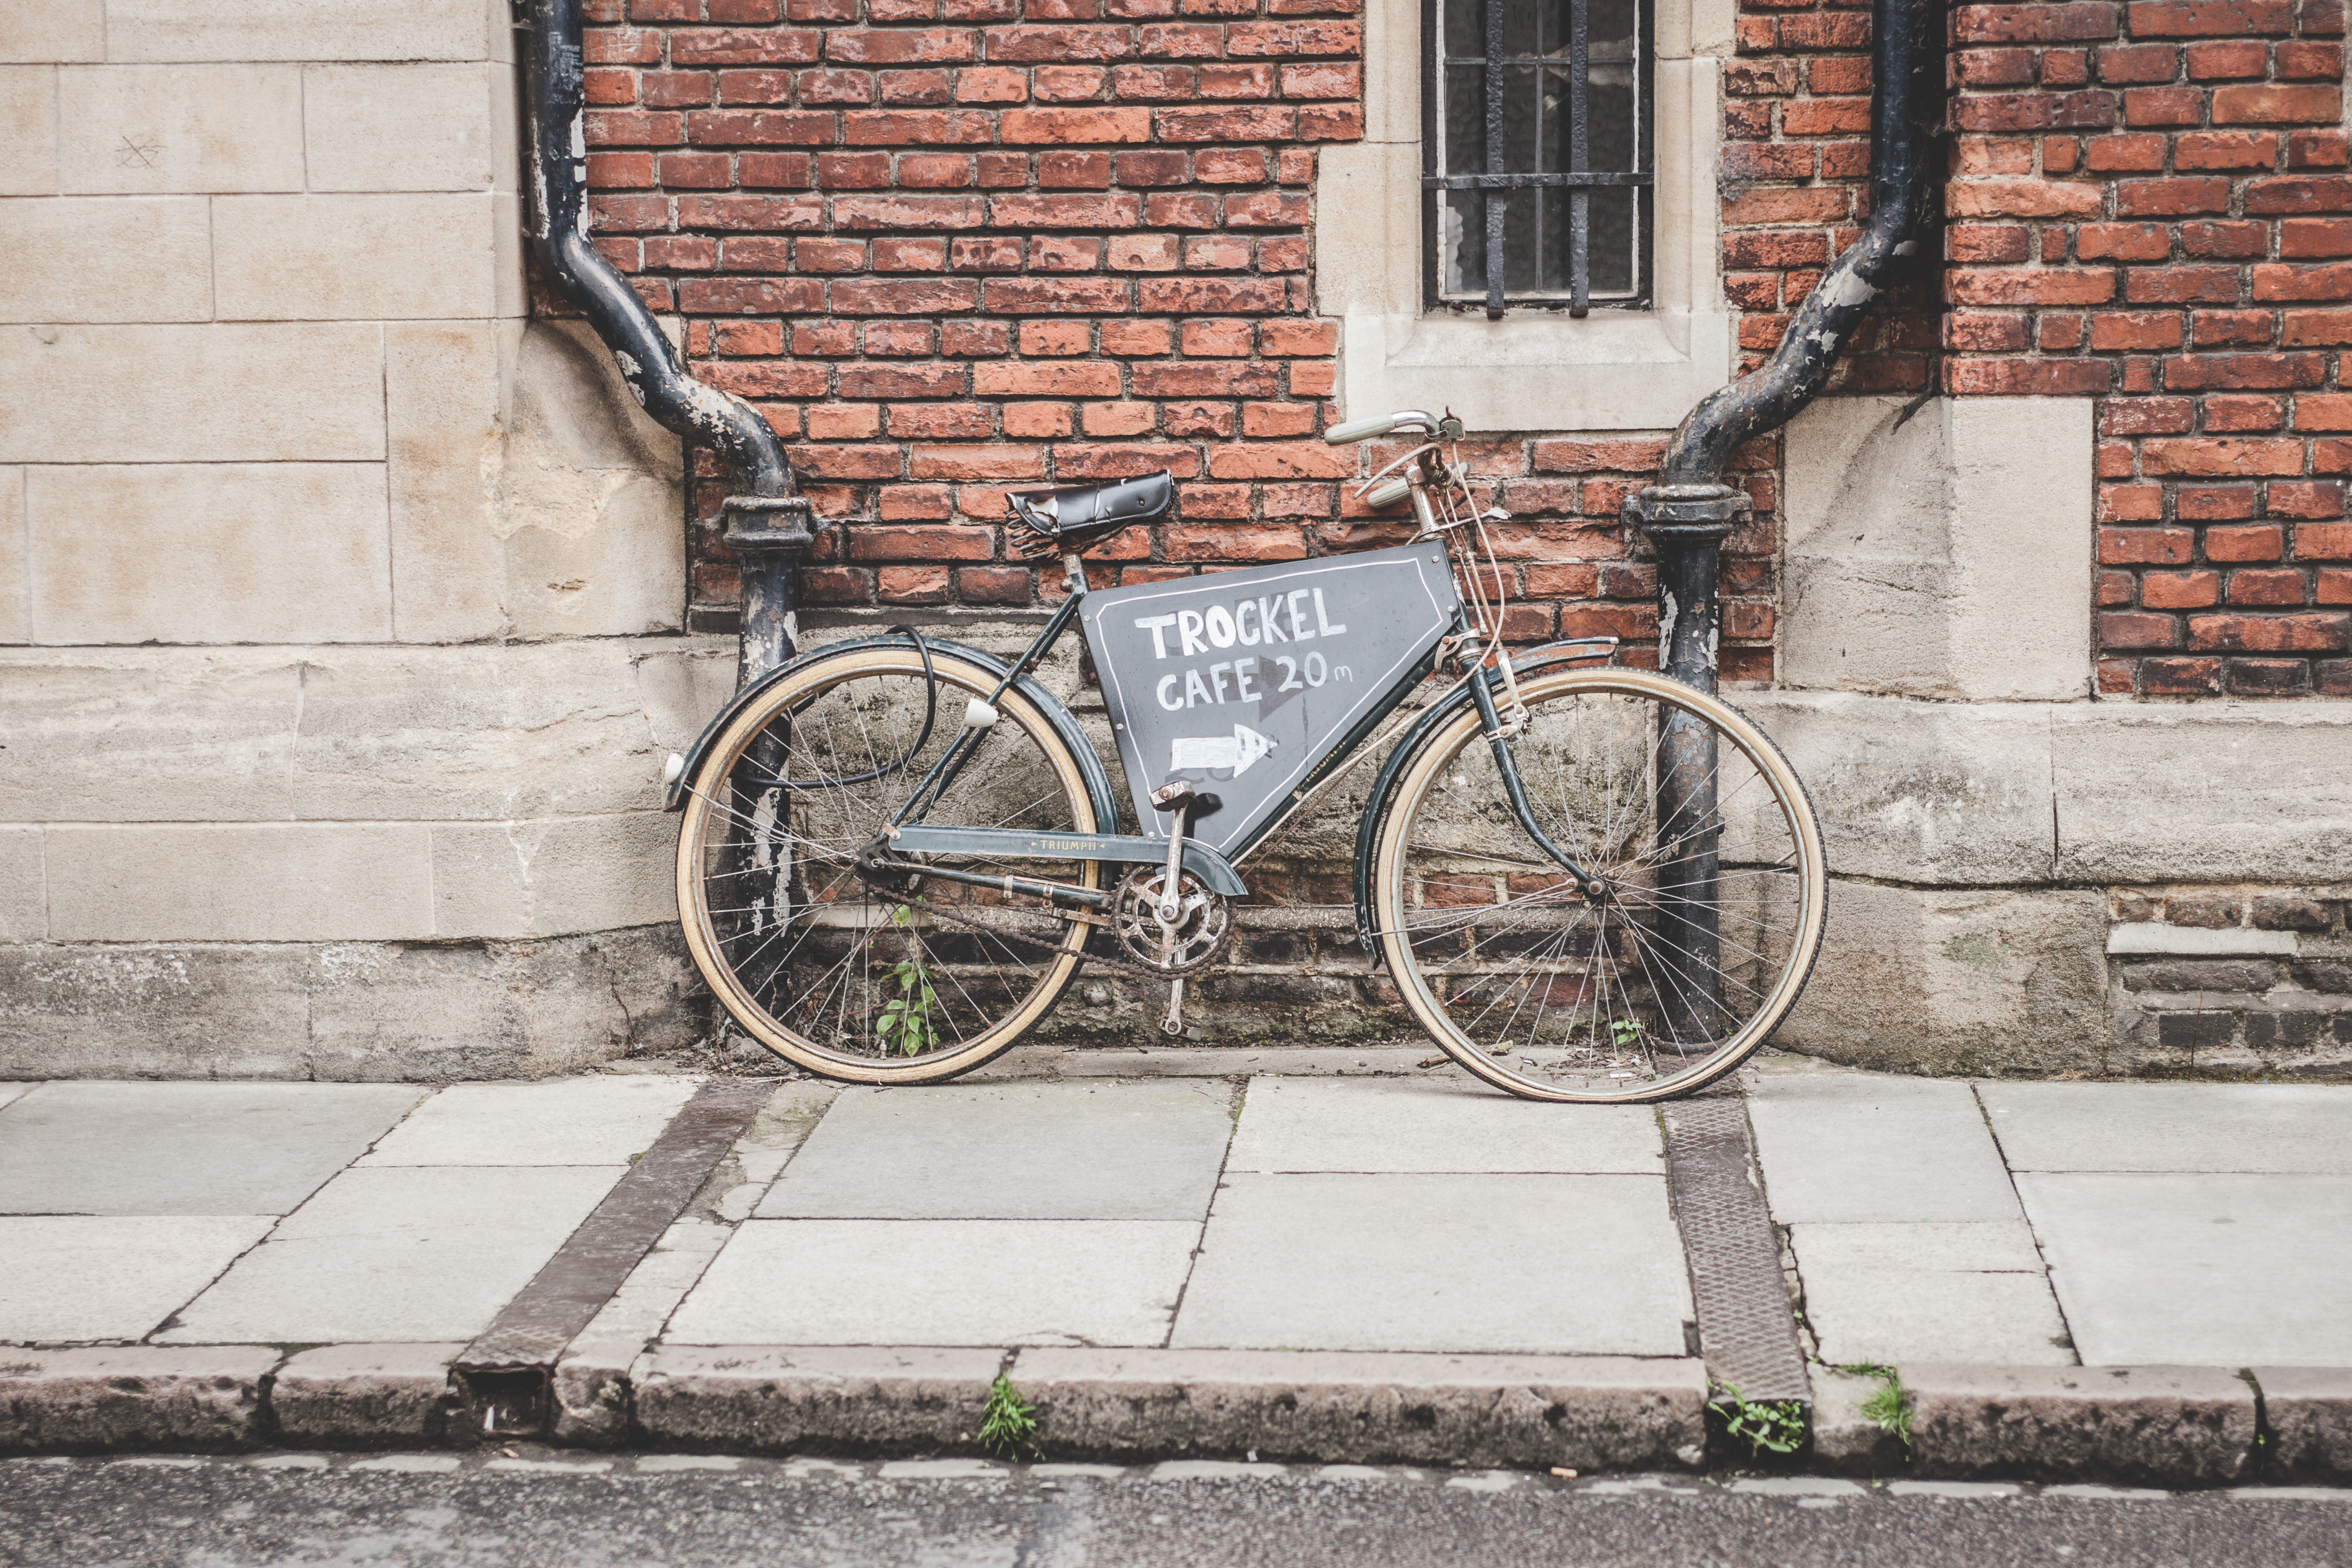
road, street, wheel, sidewalk, bicycle, bike, wall, pavement, sign, vehicle, signage, lane, brick wall, sports equipment, mountain bike, cycling, bricks, road surface, urban area